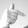
ASL letter: T